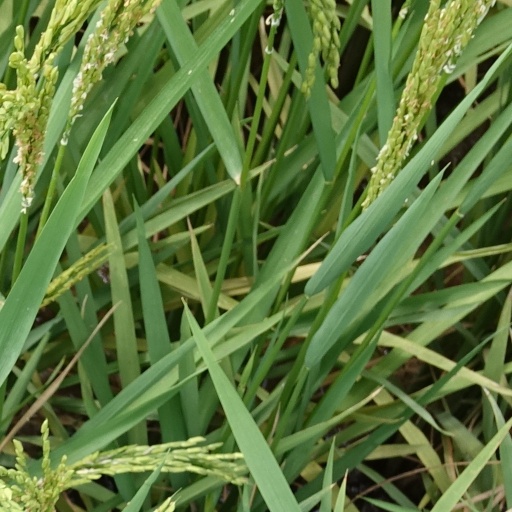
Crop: rice